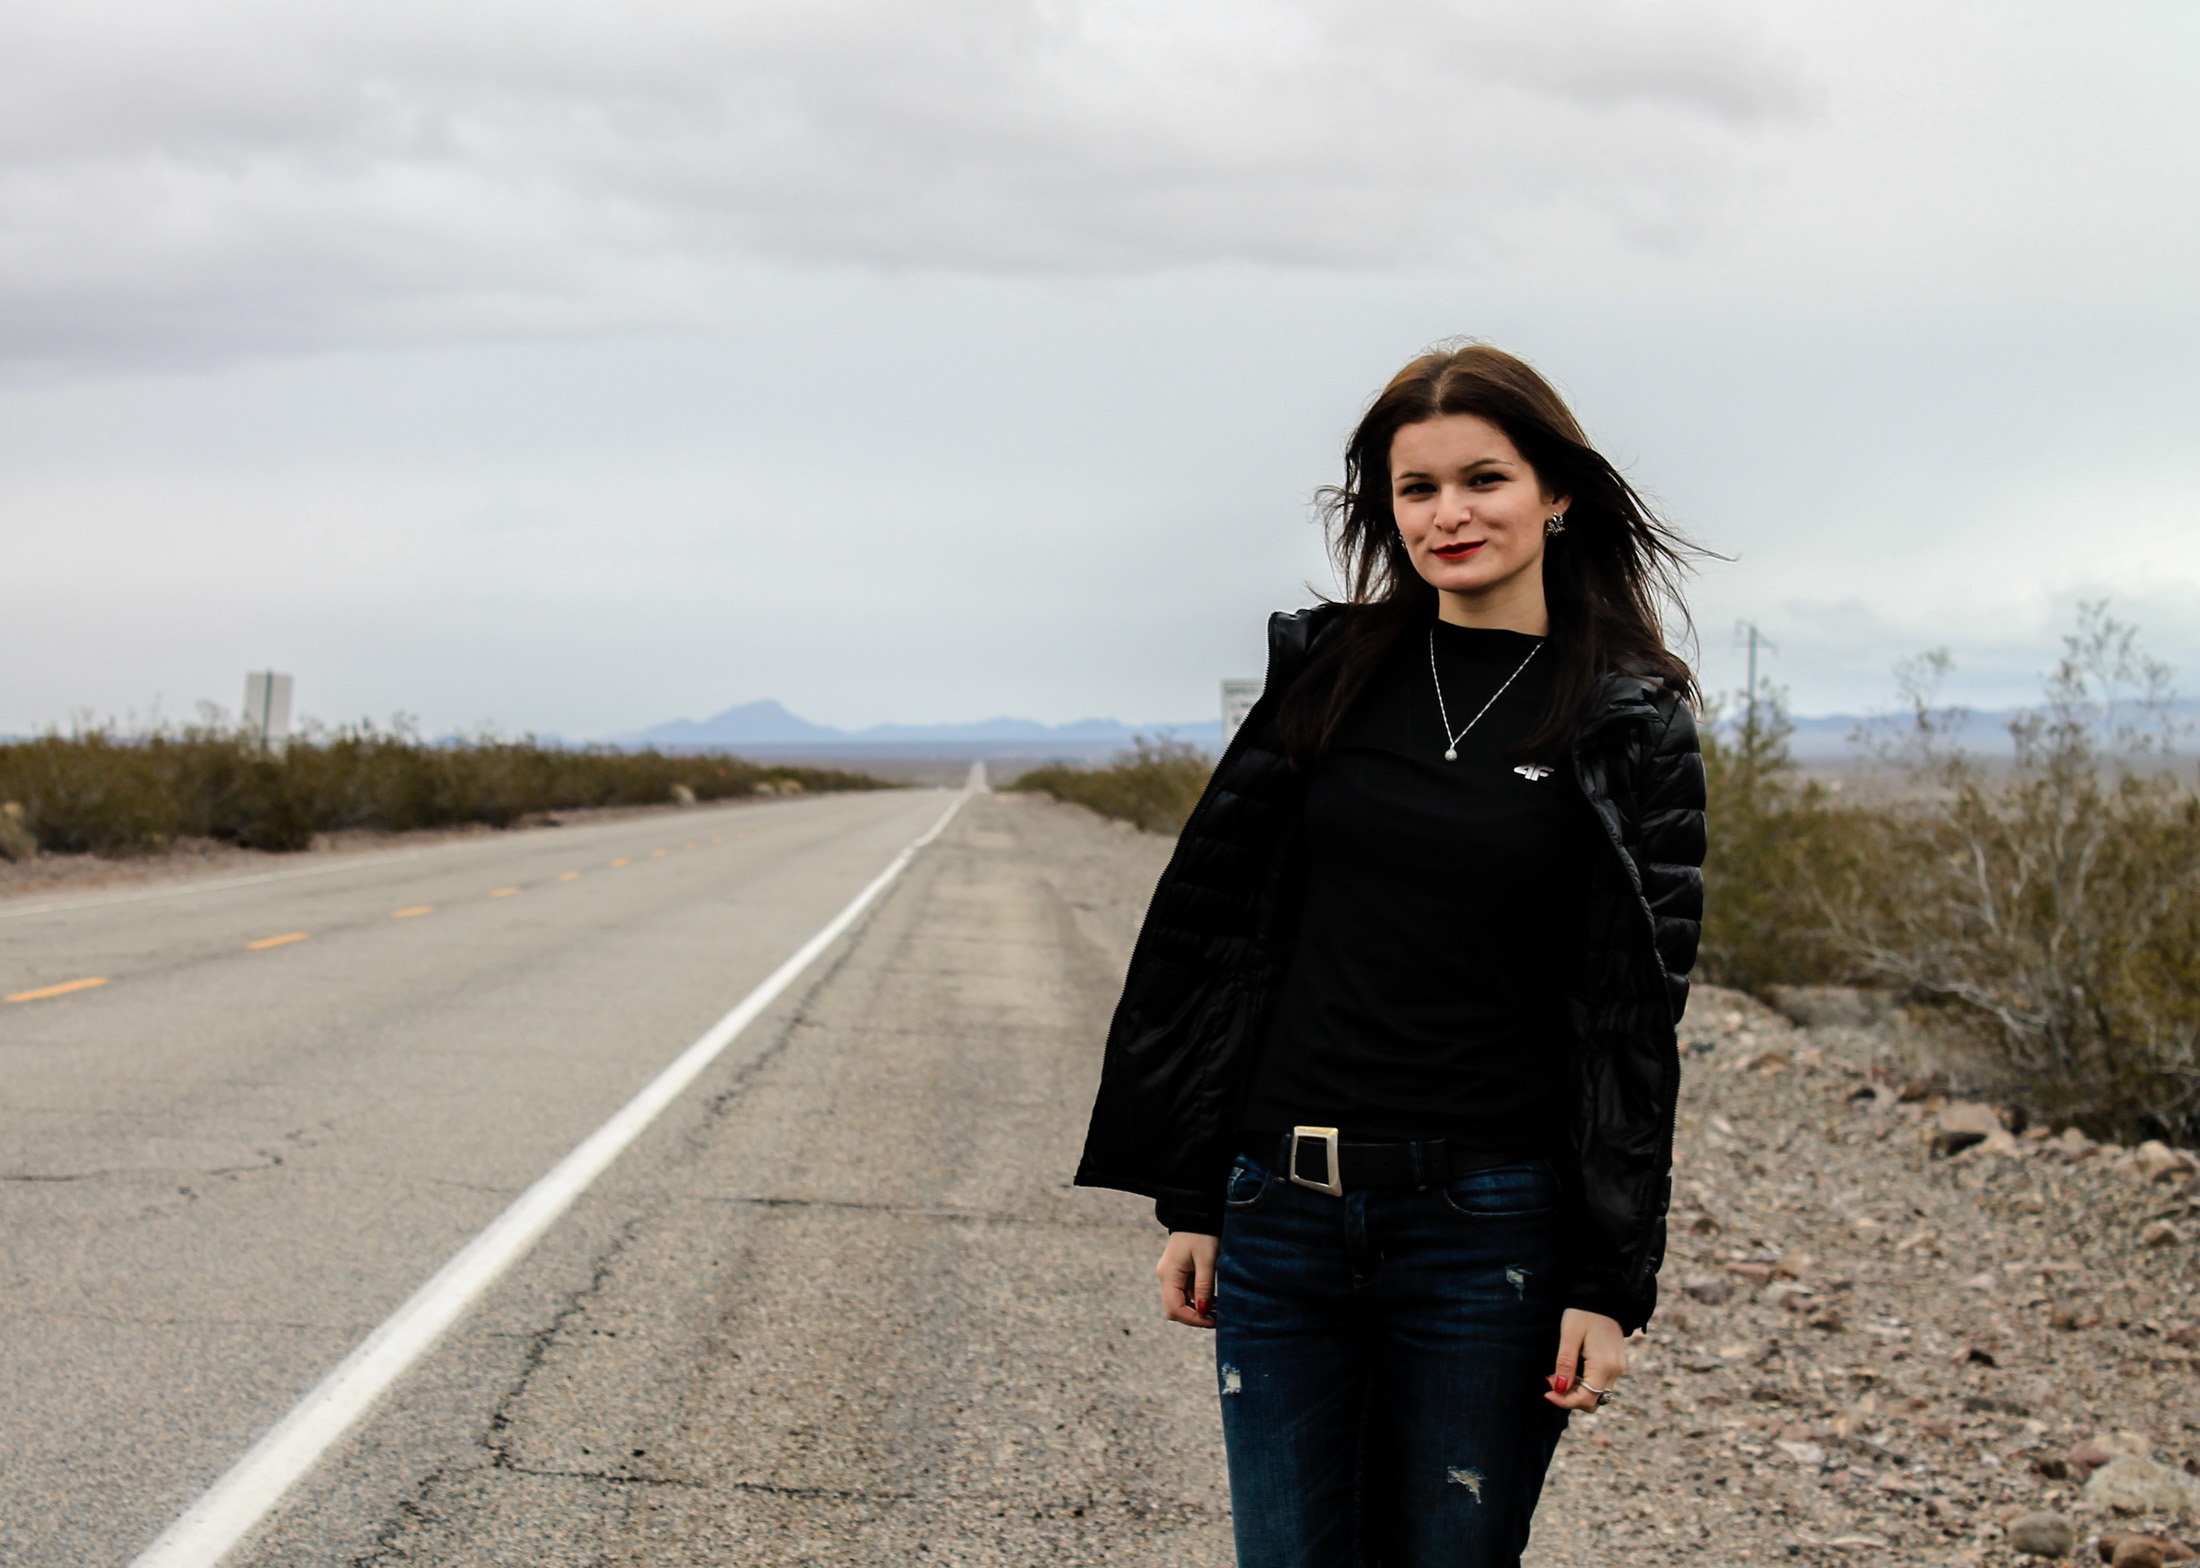
winter, girl, road, street, vintage, highway, old, country, travel, transportation, sign, model, spring, symbol, banner, flag, usa, america, fashion, clothing, historic, tourism, trip, route, california, season, emblem, education, arizona, dress, mother, footwear, photograph, beauty, state, history, main, government, united, us, rogers, s, u, province, official, regional, region, 66, photo shoot, route 66, road 66